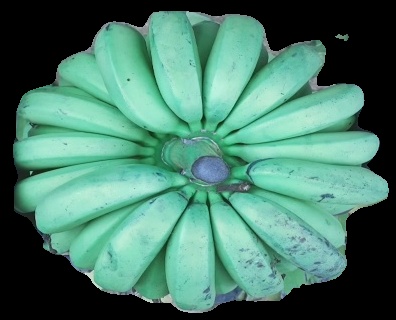
Variety: pachbale
Grade: grade2